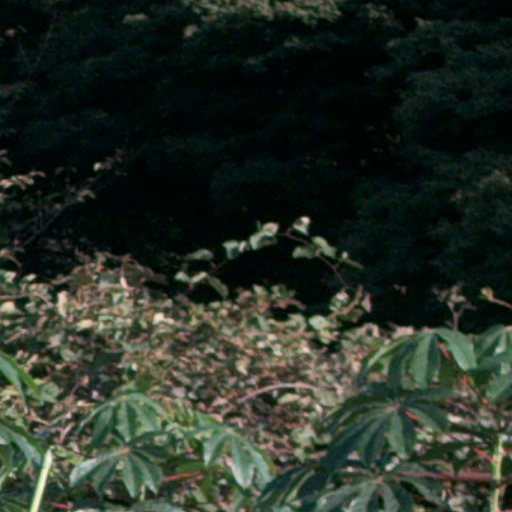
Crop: cassava